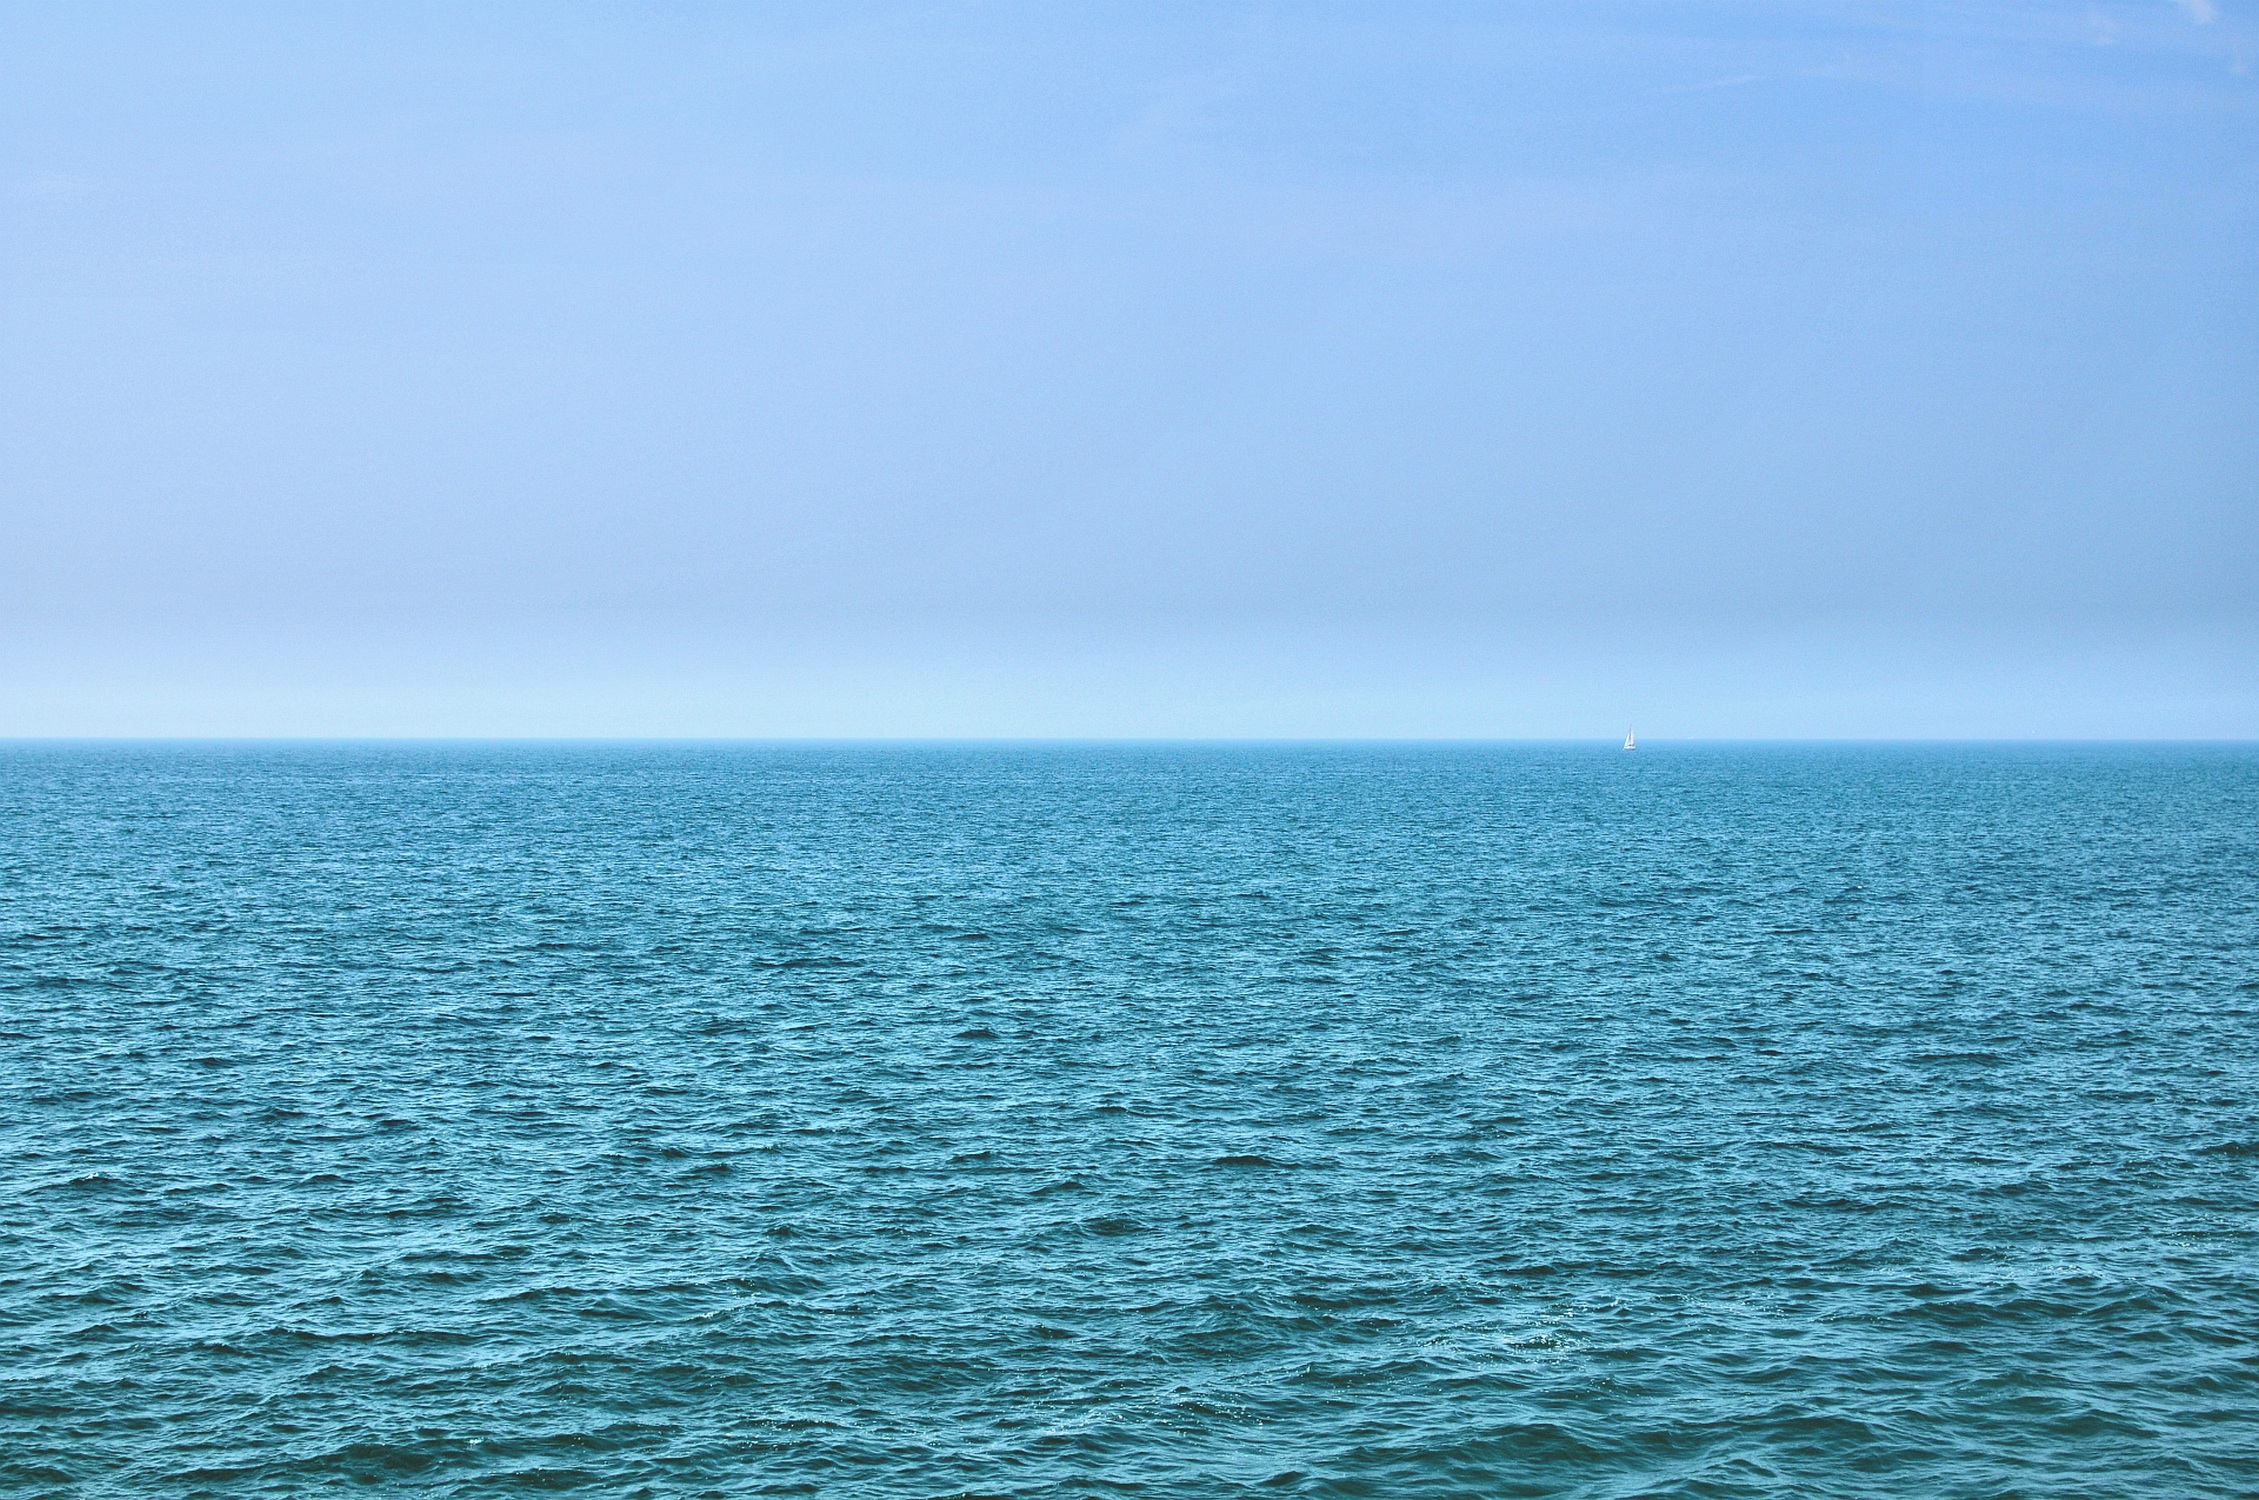
beach, sea, coast, ocean, horizon, sky, shore, wave, bay, body of water, cape, islet, wind wave